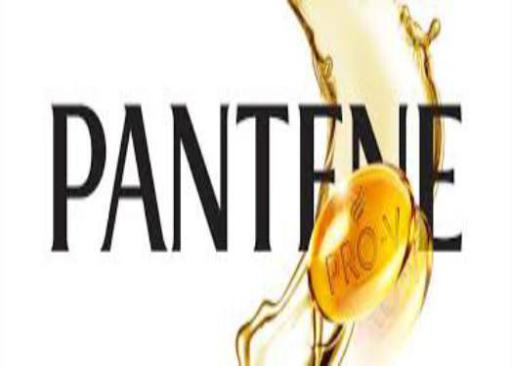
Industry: Necessities